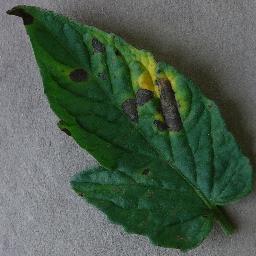
Label: Tomato___Early_blight